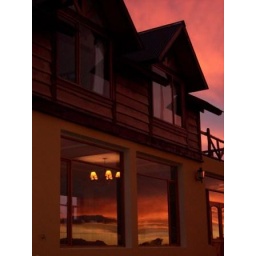
The sky in the window at Tierra de Leyendas